WOLO-TV

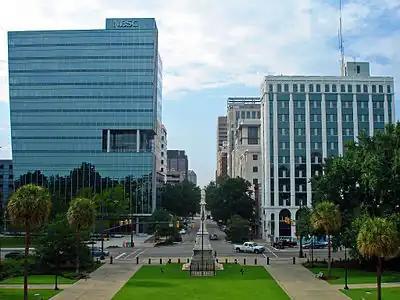
The building at Main and Gervais that previously housed the WOLO-TV newsroom is seen at right

For most of its first four decades, WOLO-TV was the third station in what was essentially a two-station market, in large part due to its weak signal. Its local newscasts languished in a distant third place, well behind WIS and WLTX. Despite this, the station was responsible for several firsts in the Columbia area. In 1977, the station hired Elizabeth Snite to co-anchor the station's evening newscasts, becoming the first female news anchor in the market. The next year, it hired the first certified meteorologist in the market, Bob Richards, and introduced the first color weather radar system in the area (in 1978) However, these moves failed to rid WOLO of what "The State" columnist Doug Nye called an "image of comical ineptness" that stuck with the station for decades. According to Nye, this was largely because Bahakel ran the station rather cheaply; well into the 1990s, it was the only station in the market that did not broadcast in stereo. The station did not air an 11 p.m. newscast until 1991; until then, WIS offered the only late news in the market.